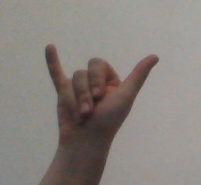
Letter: ya